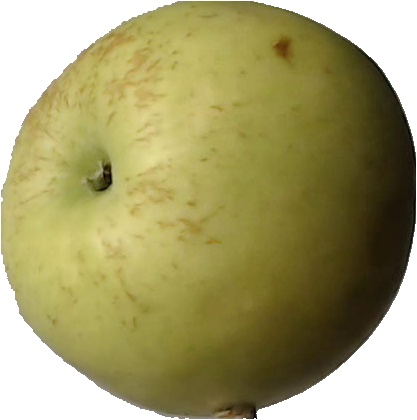
Label: apple_golden_3